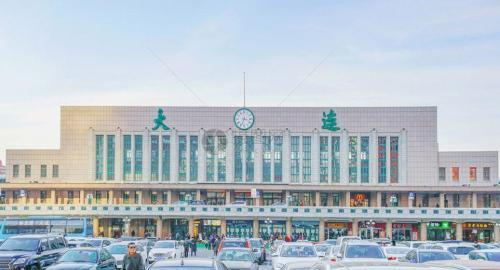
地标名称：大连站
所在城市：大连市·西岗区